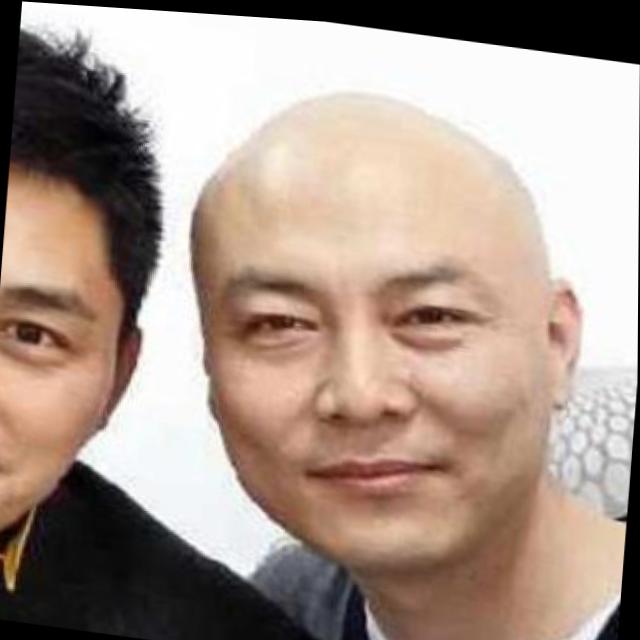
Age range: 45-64